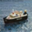
Label: ship